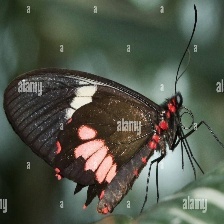
Species: GREEN CELLED CATTLEHEART